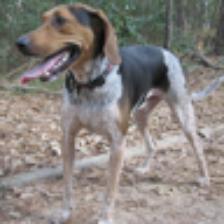
Label: NonHuman